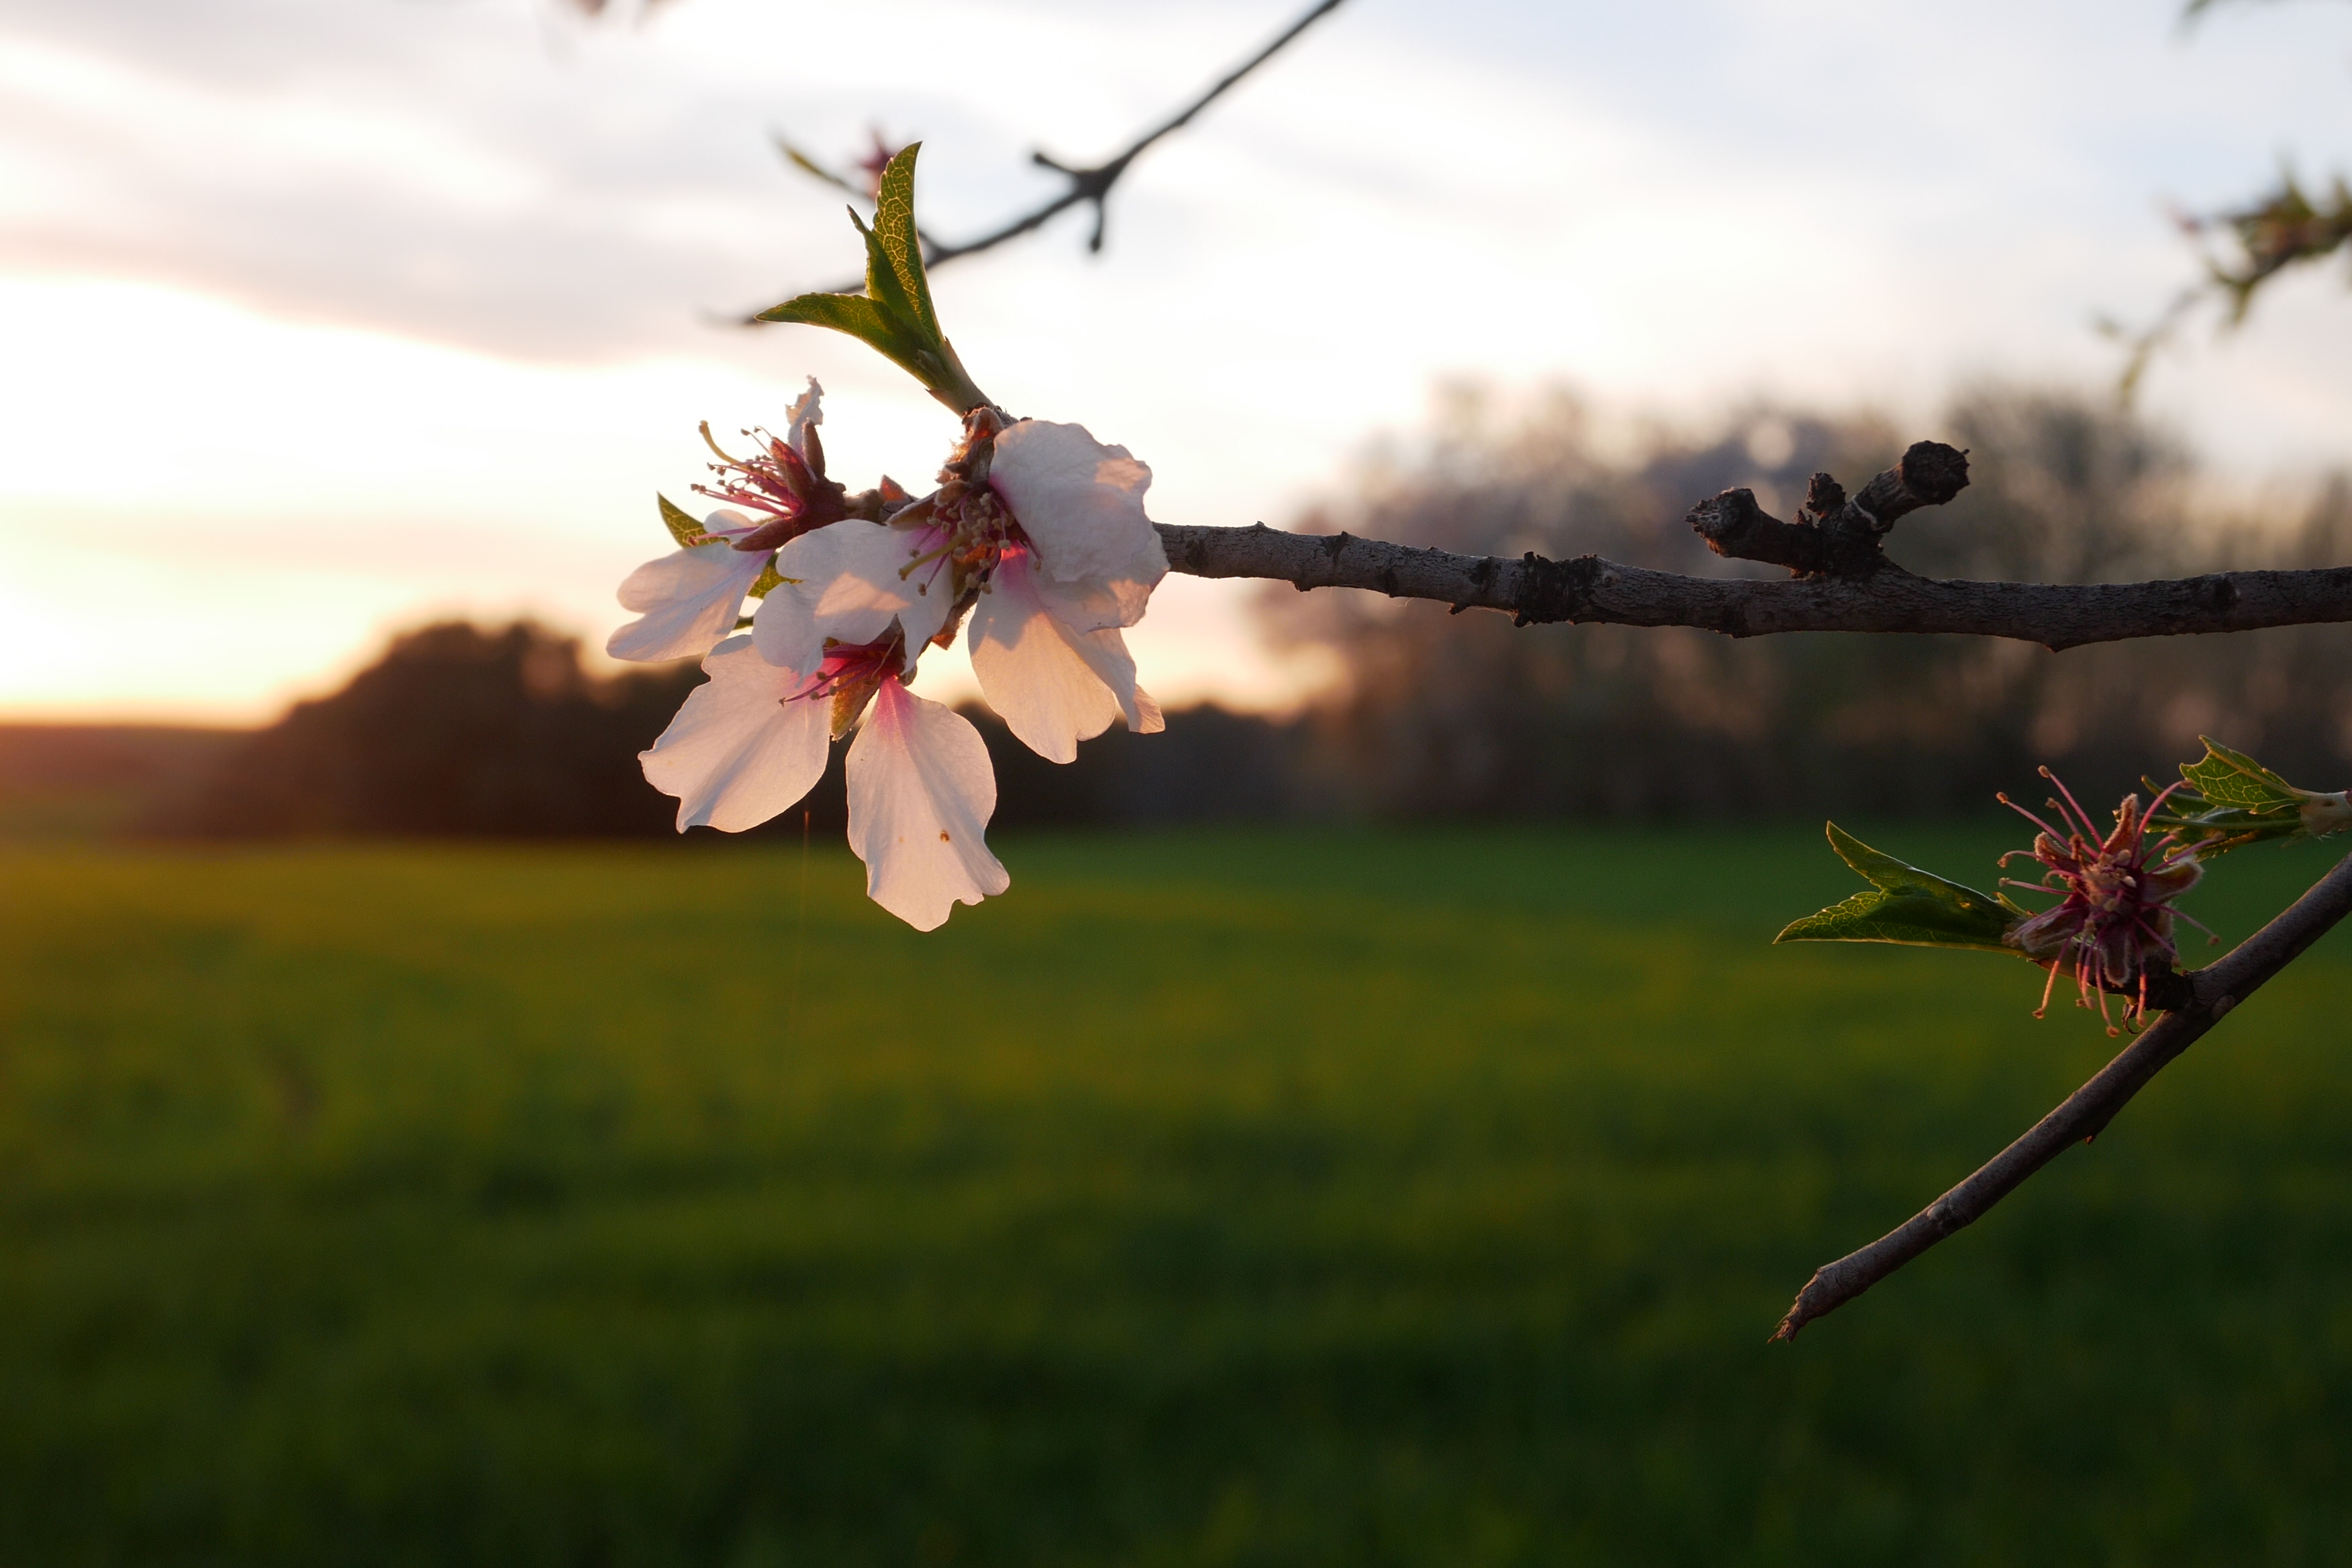
spring, almond, trees, sun, sunset, wheat, flower, nature, branch, blossom, plant, natural landscape, twig, sky, pink, tree, petal, morning, botany, grass, cherry blossom, plant stem, sunlight, flowering plant, wildflower, prunus